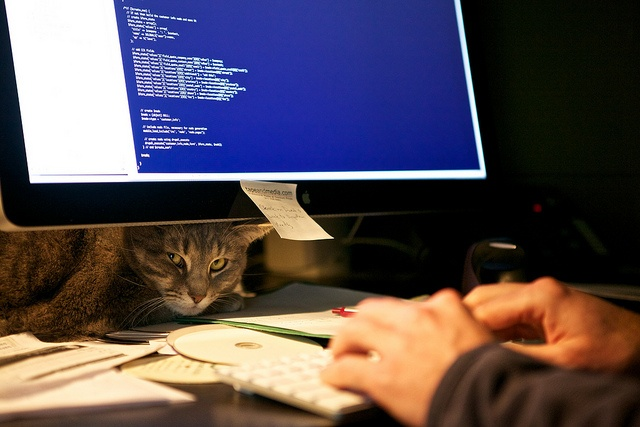
a person is typing in front of a computer
A person working on a computer at a desk with a cat peeking under the monitor
There is a cat next to the computer screen.
A cat hiding underneath a computer monitor is peaking out.
A cat peers out from under a computer screen.